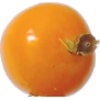
Label: Physalis 1